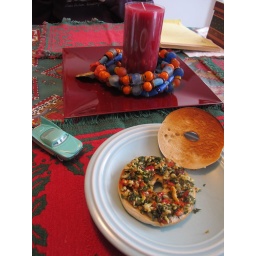
In the background, candle wreath using African melted glass beads by Igizia Poloni